Barry Gordon

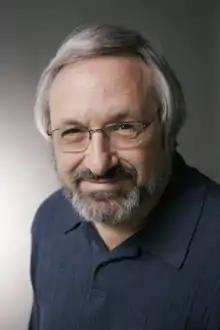

Barry Gordon (born December 21, 1948) is an American actor and political talk show host. He was the longest-serving president of the Screen Actors Guild, having served from 1988 to 1995. He is perhaps best known as the original voice of Donatello and Bebop in the "Teenage Mutant Ninja Turtles" franchise. He was nominated for the Tony Award for Best Featured Actor in a Play in 1963 for his performance in "A Thousand Clowns".